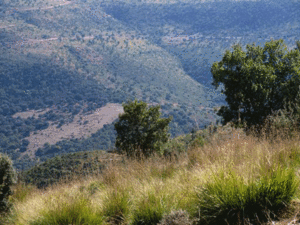
Mont de Tlemcen - Algérie
Les monts de Tlemcen sont une chaîne montagneuse d'Algérie située au Nord-Ouest du pays dans la wilaya de Tlemcen.
La wilaya de Tlemcen est une wilaya algérienne située à l'extrême ouest de l'Algérie.